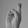
ASL letter: R